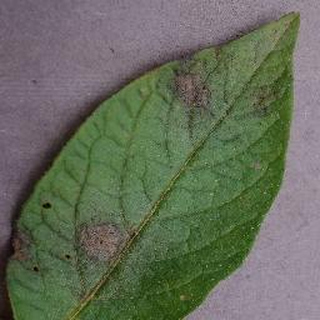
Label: potato_late_blight